Pawlo Humeniuk

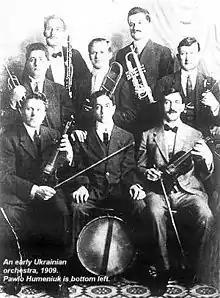
Ukrainian orchestra (1909), Humeniuk at bottom left

Pawlo Humeniuk (June 18, 1883 – January 24, 1965) was a Ukrainian American fiddler from the early 20th century who became one of the biggest stars of the era's ethnic music.